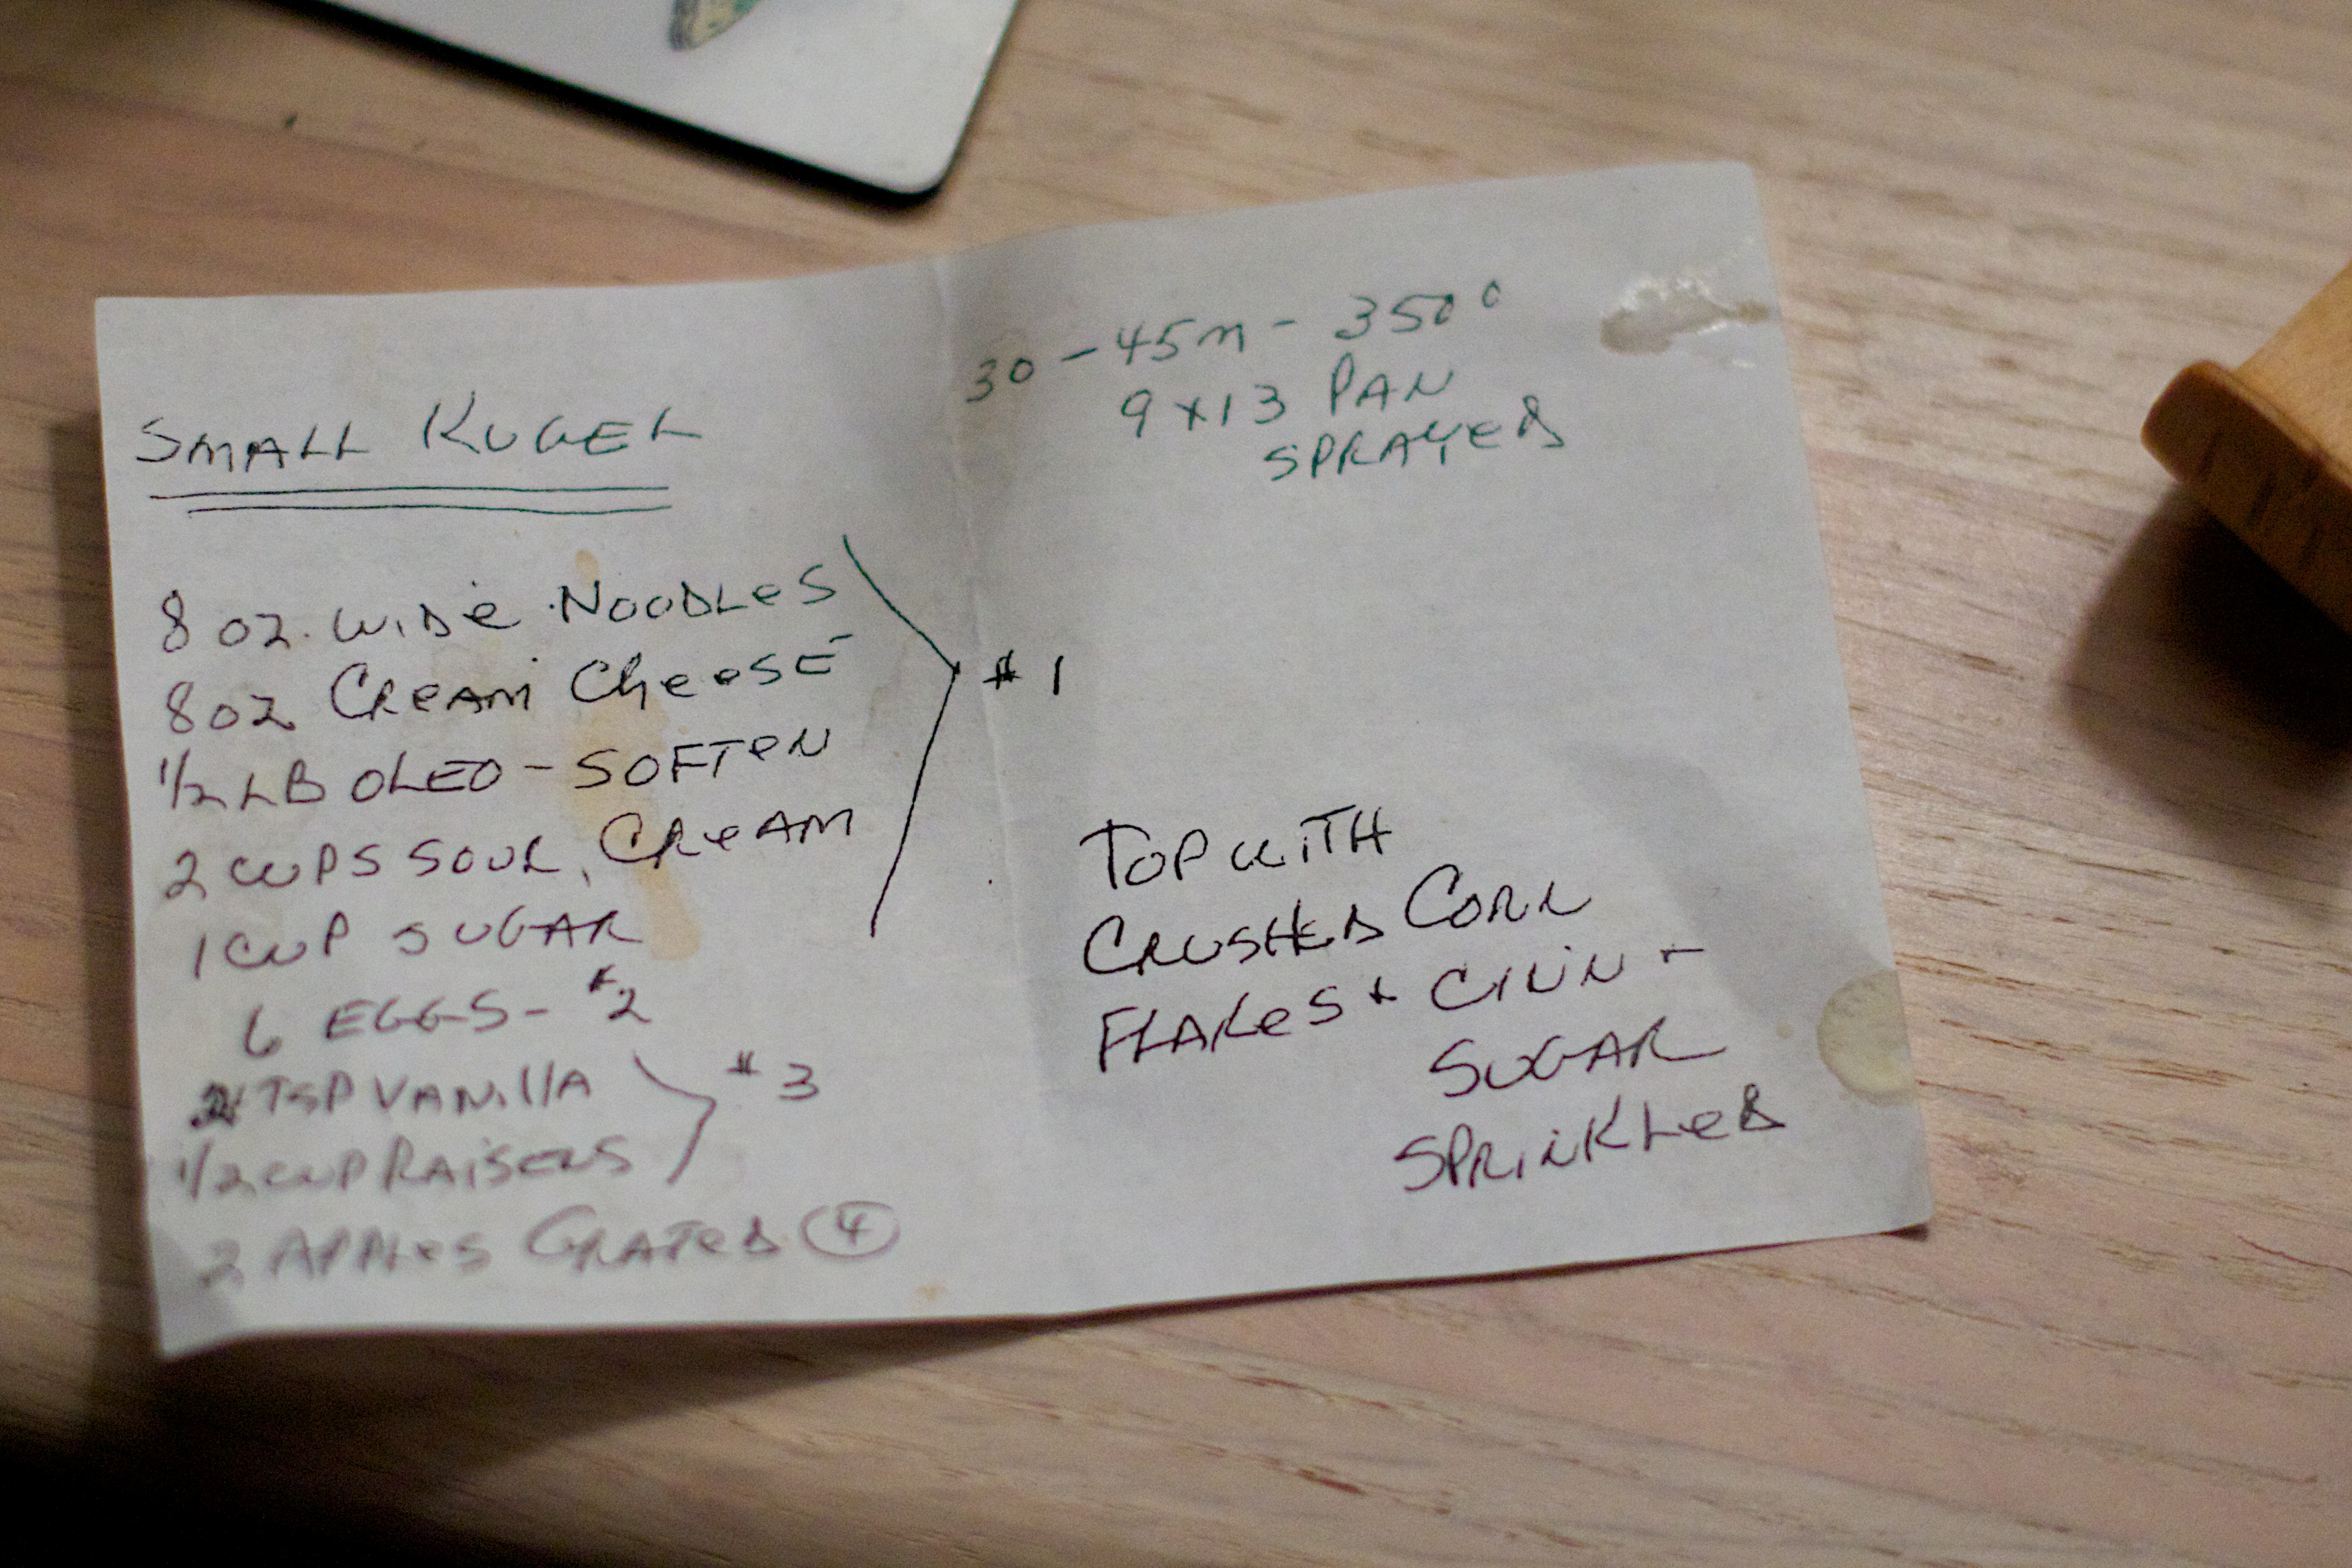
writing, recipe, text, handwriting, calligraphy, document, shape, odyssey